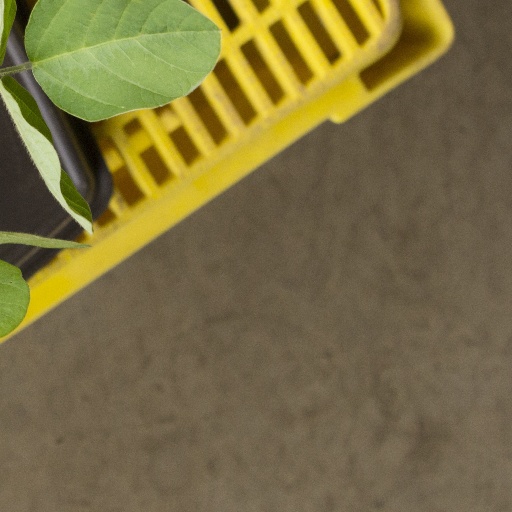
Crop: soybean